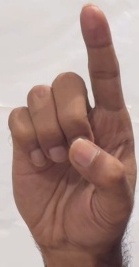
ASL sign: D